Carlotta Nillson

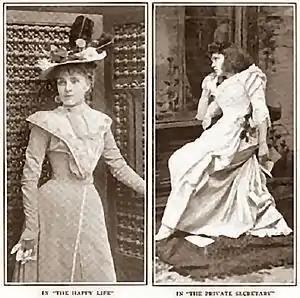
Scenes from "The Happy Life" and "The Private Secretary" "Theatre Magazine", 1907

Nillson later moved to New York where she worked for Augustin Daly for a time and then went on a grueling forty-week tour of one-night stands as the ingénue in William Gillette's "The Private Secretary" (a.k.a. "Digbey's Secretary") and later toured in John Stetson's "The Crust of Society". After touring in Bronson Howard's Civil War play "Shenandoah", Nillson decided to take some time off to hone her craft in England under the tutelage of William Farren Jr. and Geneviève Ward. She returned to the theatre in 1898 as Mrs. Dasney in the West End production of Pearl Craigie's "The Ambassador" at the St. James Theatre and the following year at Terry's Theatre as Evelyn in "The Happy Life".